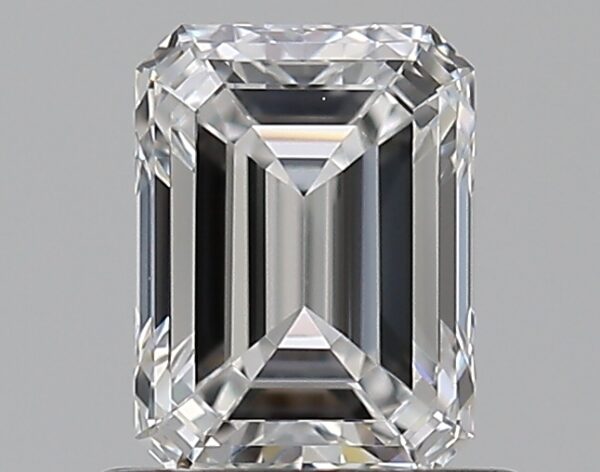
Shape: emerald
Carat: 0.7
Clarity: VVS2
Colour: D
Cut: EX
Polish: EX
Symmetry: EX
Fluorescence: N
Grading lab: GIA
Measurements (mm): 5.78 x 4.28 x 2.88